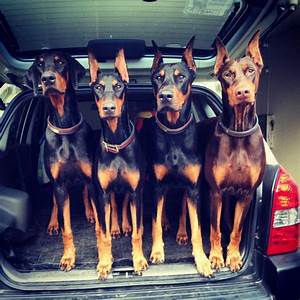
Label: cane